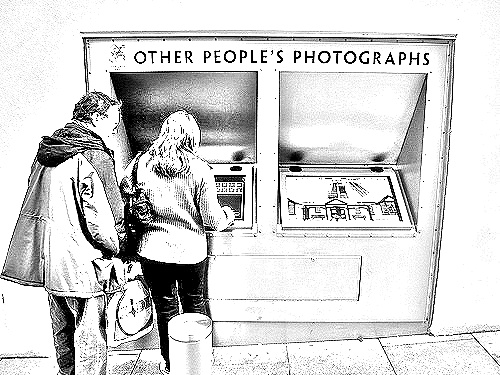
Portrait style: Sketch Portrait